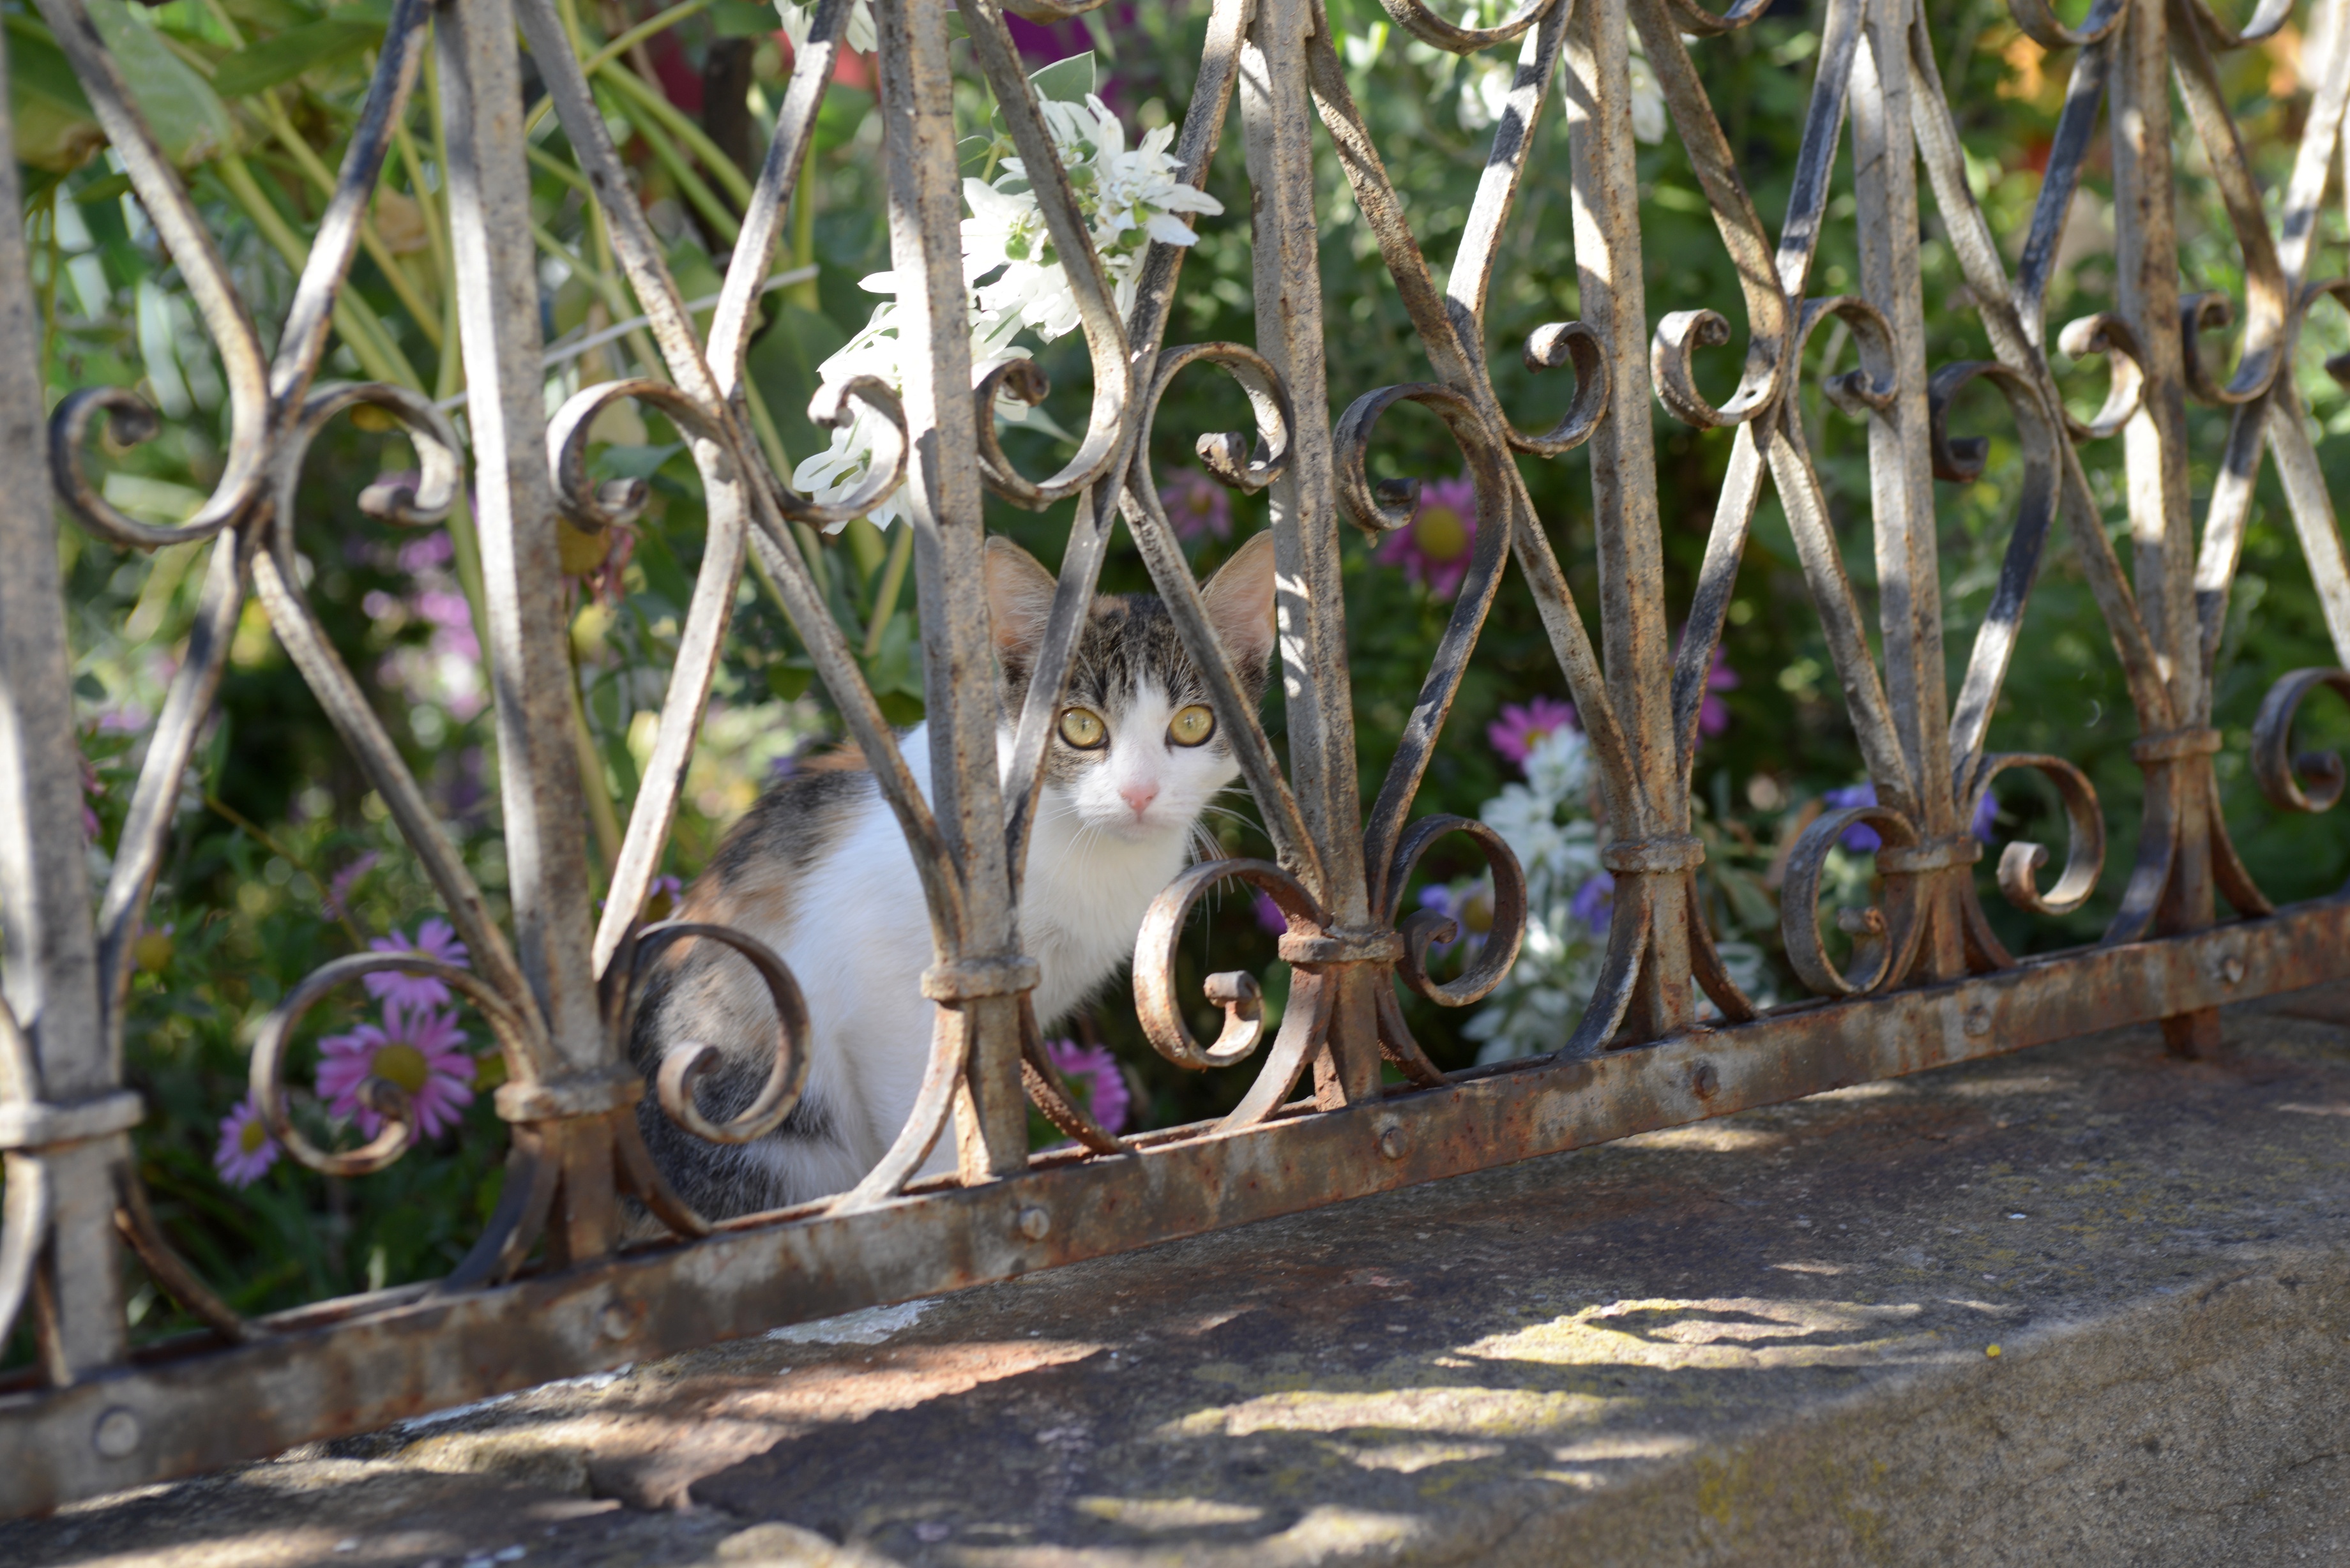
bird, flower, wildlife, zoo, duck, water bird